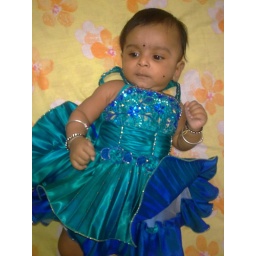
Pandu in Preety green dress